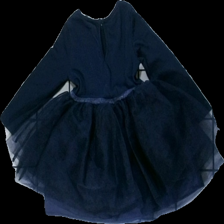
View: back
Type: Dress
Category: Children
Brand: H&M
Colors: Blue
Material: 100% polyester
Cut: Regular
Size: 92
Season: All
Price range: <50
Recommended usage: Export